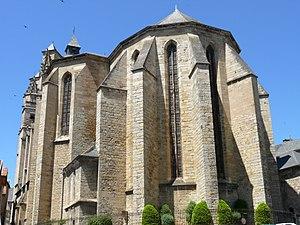
Villefranche-de-Rouergue - Collégiale Notre-Dame - Chevet
La Collégiale Notre-Dame est située sur la commune de Villefranche-de-Rouergue dans le département de l'Aveyron. Elle a été classée Monument historique par arrêté du 15 juillet 1892.